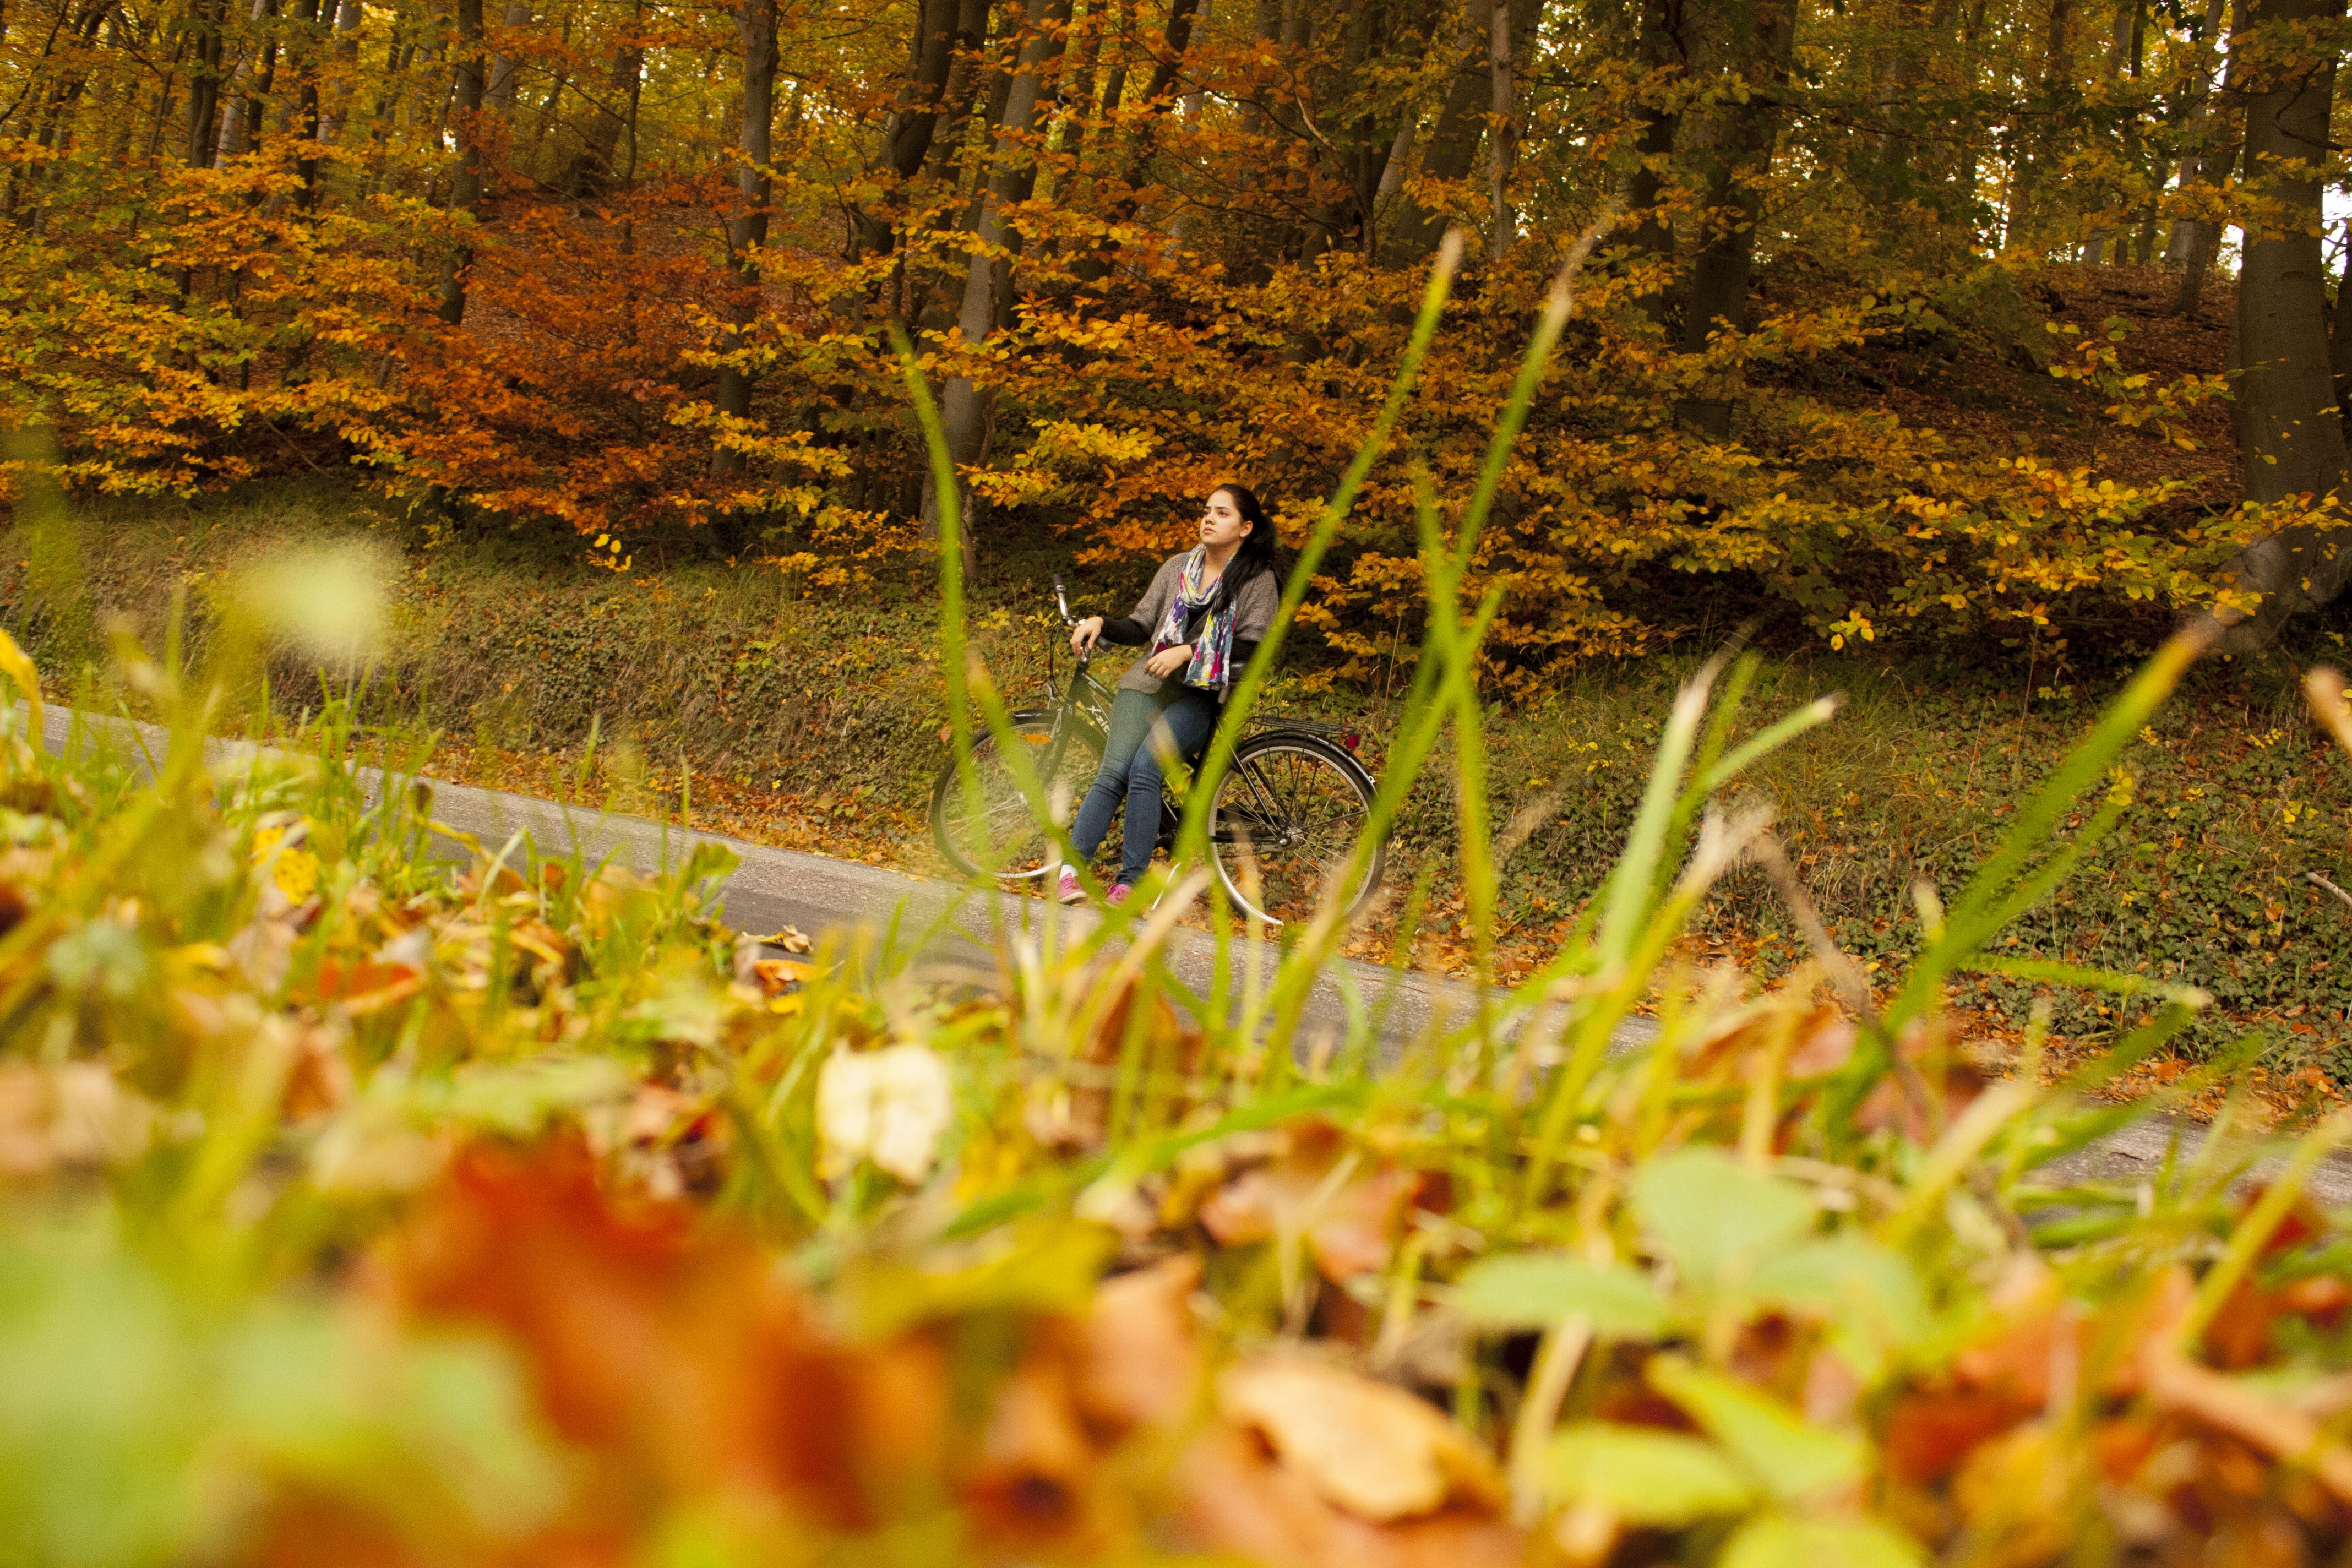
landscape, tree, nature, forest, grass, wilderness, plant, sunlight, leaf, fall, flower, wildlife, stream, orange, natural, autumn, yellow, flora, season, biking, woodland, habitat, natural environment, woody plant